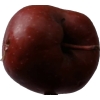
Label: Apple 18